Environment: real
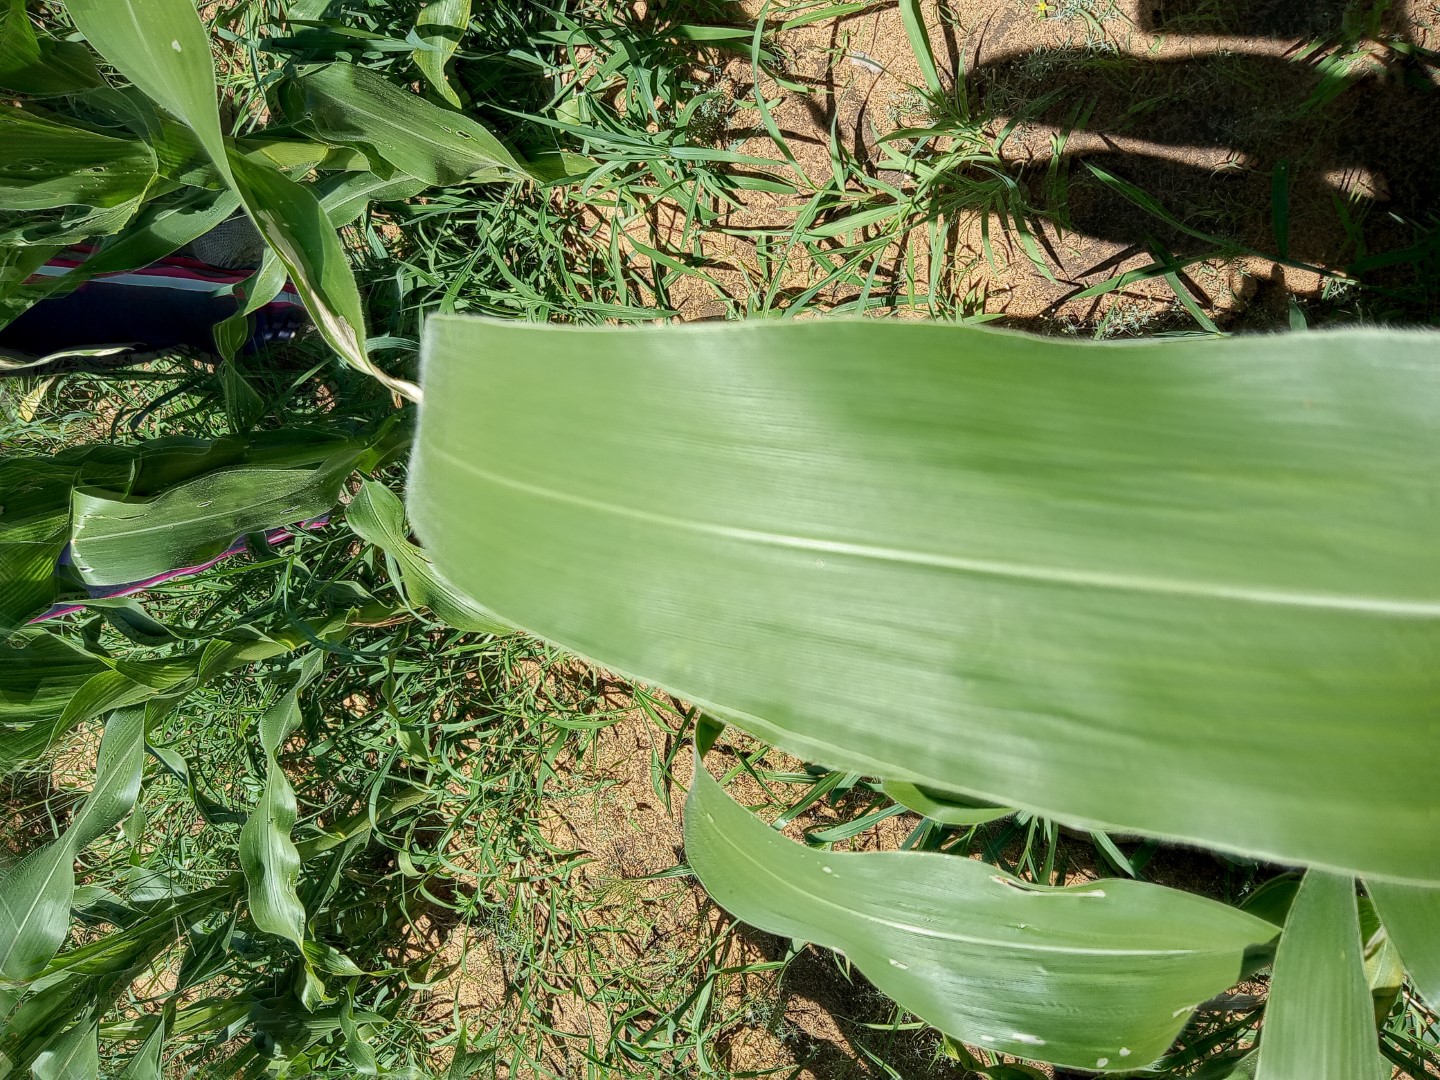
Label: healthy